Cholesbury

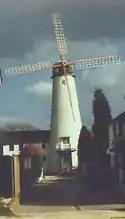
Cholesbury Windmill 1998

The Manor House, where the Lord of the Manor held his court periodically between 1599 and 1607, dates back to the end of the 16th century and was once considerably larger than it is today. Many of the older houses in the village also date from around this time of expansion.